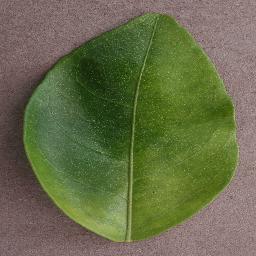
Label: Orange___Haunglongbing_(Citrus_greening)